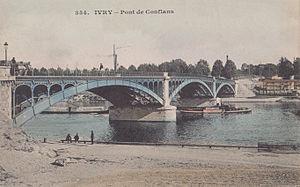
Les ponts Nelson-Mandela sont deux ponts, reliant les communes d'Ivry-sur-Seine et de Charenton-le-Pont, qui ont remplacé l'ancien pont de Conflans.